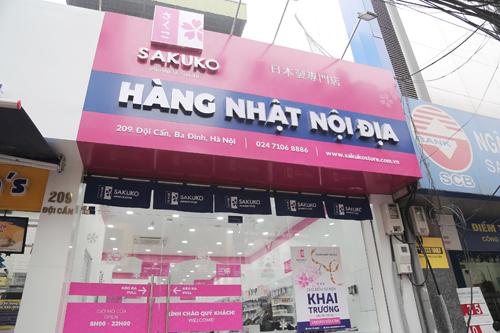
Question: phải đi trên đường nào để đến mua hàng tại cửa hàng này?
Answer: đường đội cấn